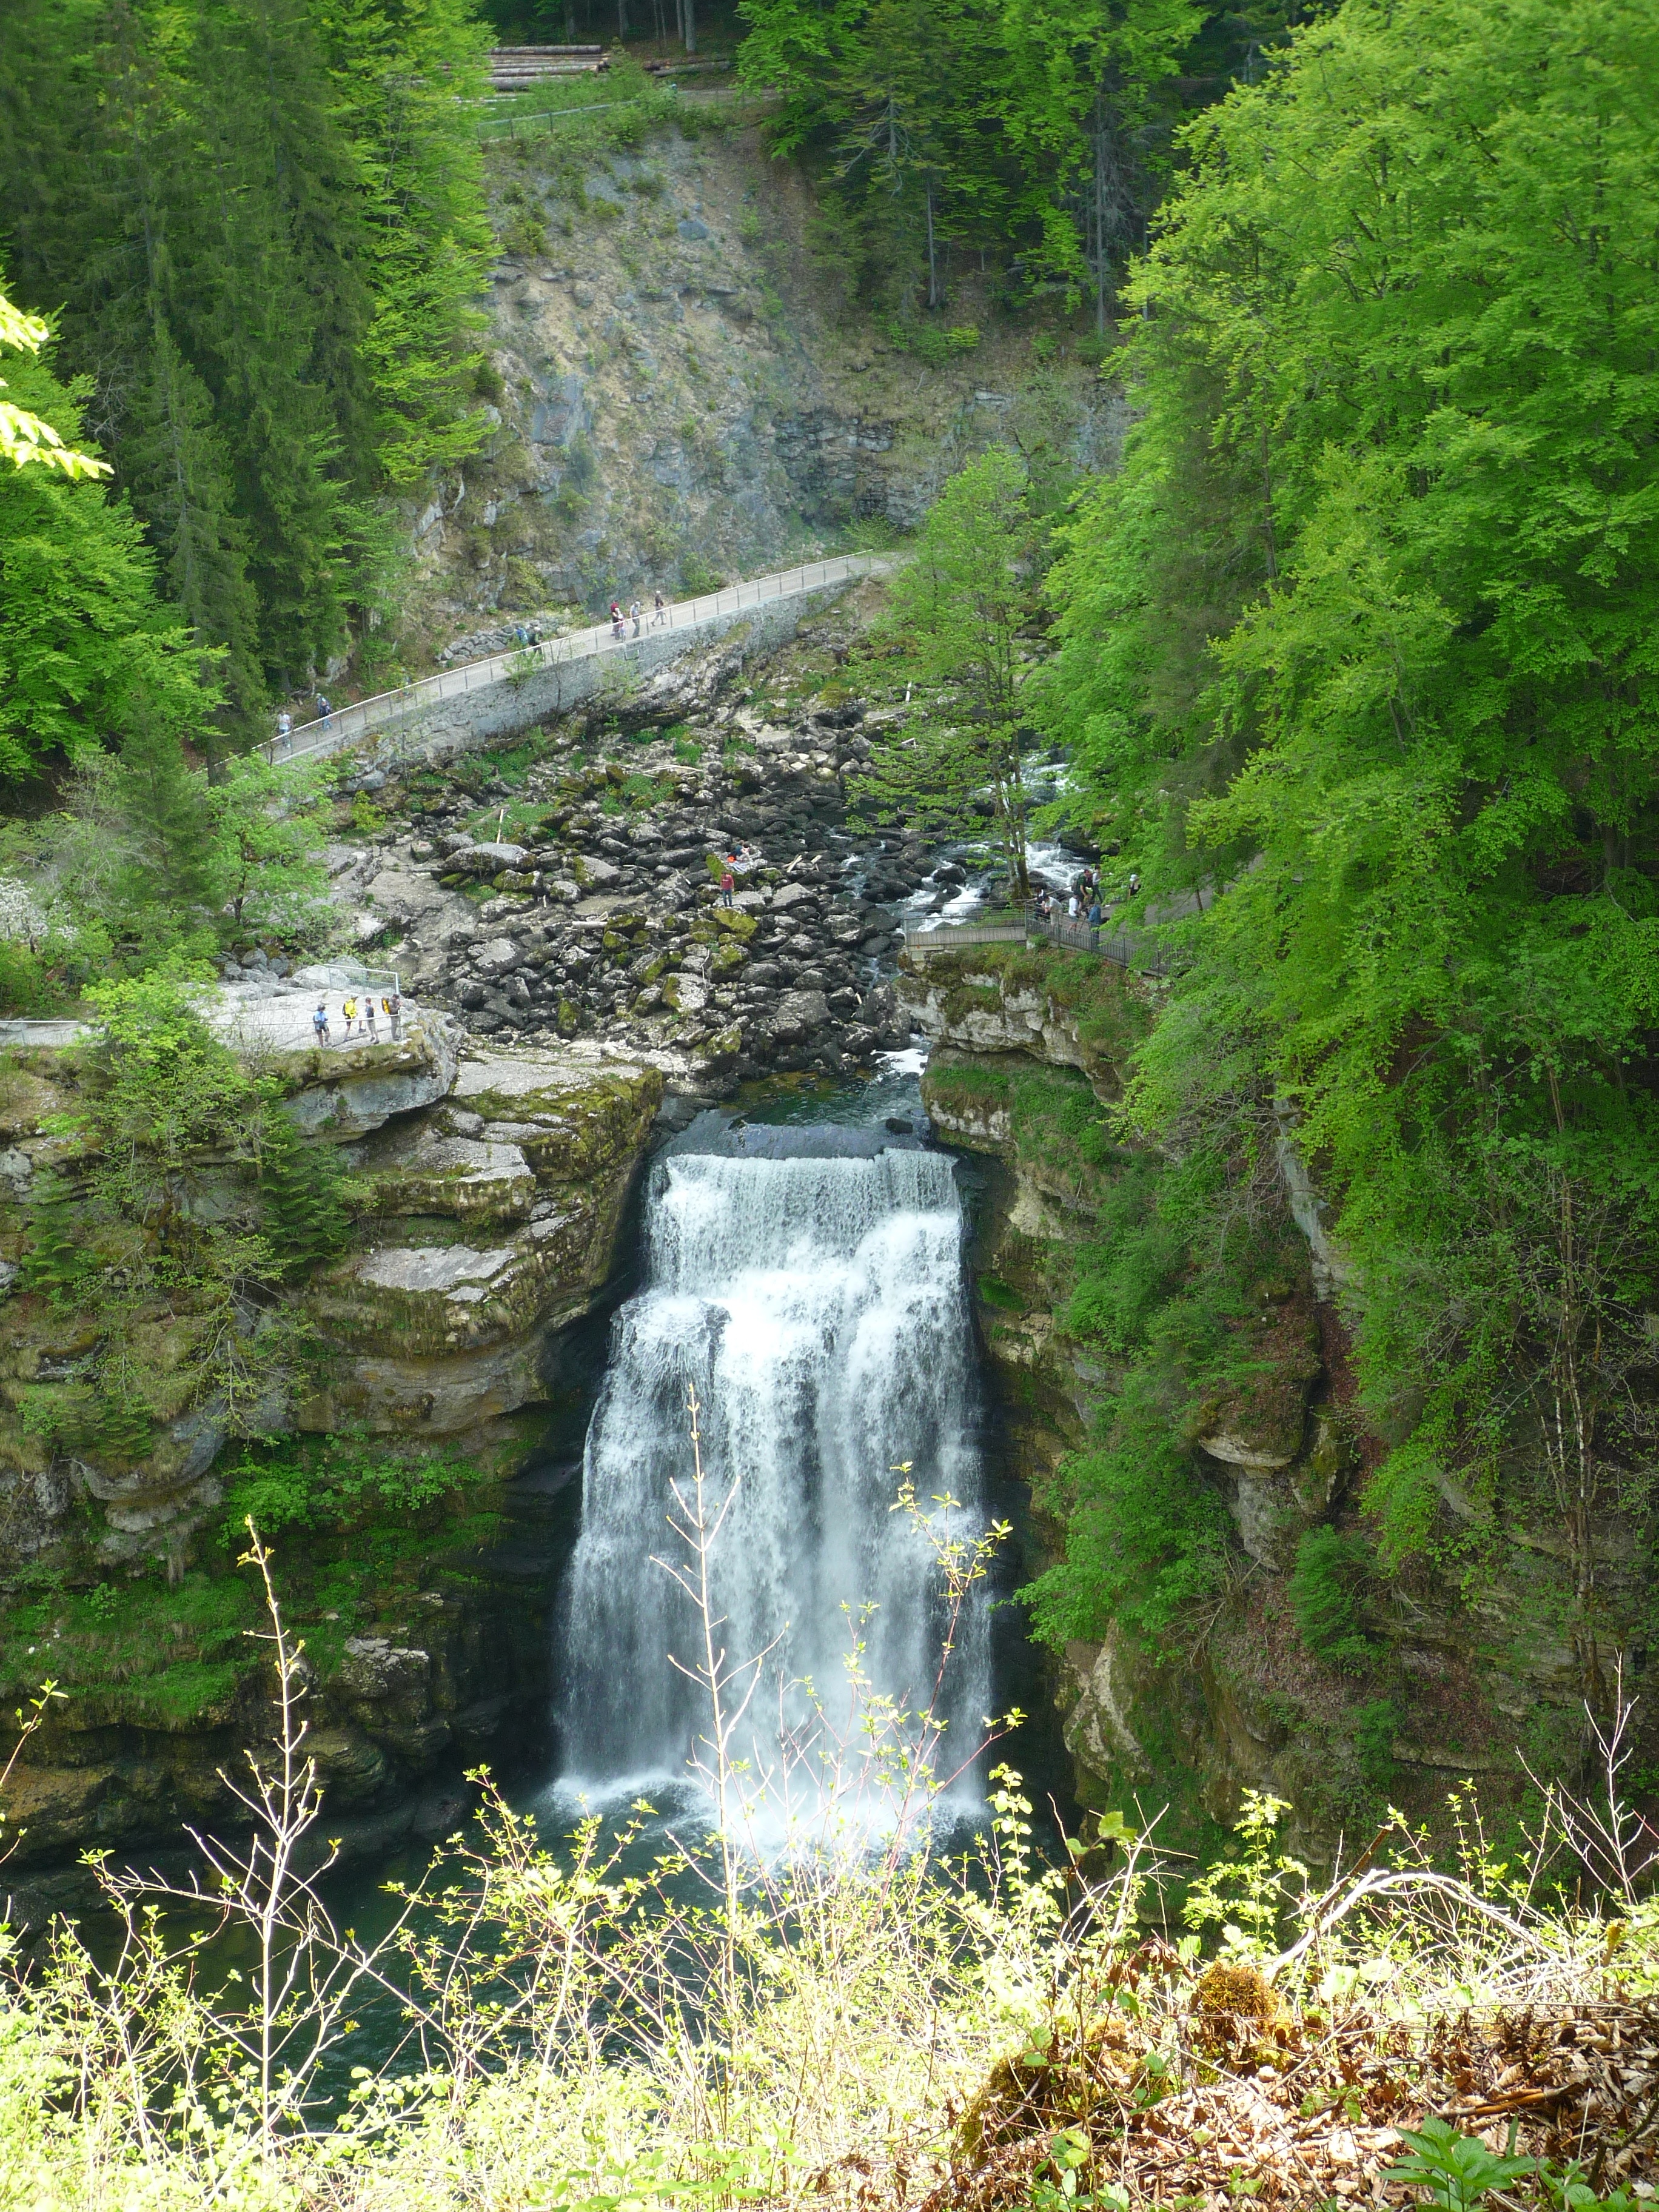
water, nature, forest, waterfall, trail, stream, cascade, body of water, rainforest, ravine, woodland, water feature, watercourse, jura, nature reserve, costs, state park